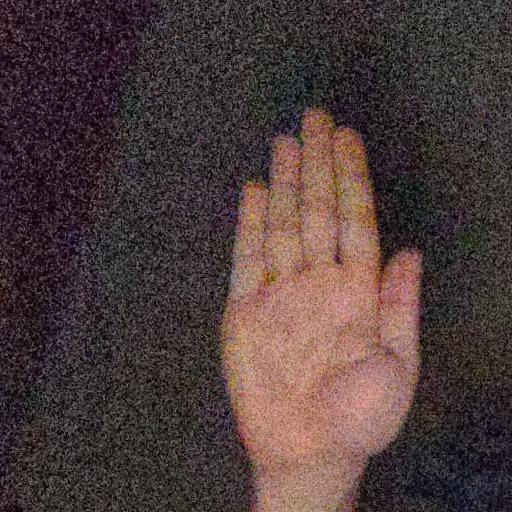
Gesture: stop